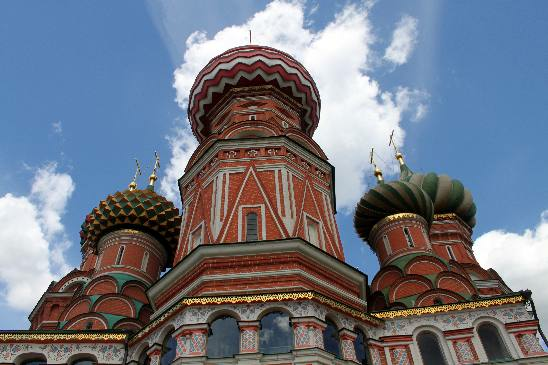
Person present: No